Lamington, Queensland

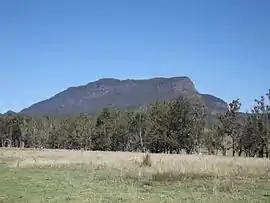
Mount Widgee, 2014

Lamington is a rural locality in the Scenic Rim Region, Queensland, Australia. In the , Lamington had a population of 89 people.